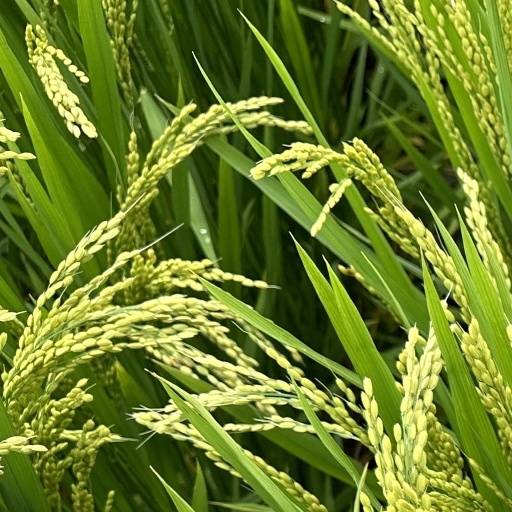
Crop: rice